Tell No One

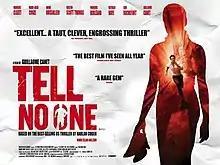
French theatrical release poster

Tell No One is a 2006 French thriller film directed by Guillaume Canet and based on the 2001 novel of the same name by Harlan Coben. Written by Canet and Philippe Lefebvre and starring François Cluzet, the film won four categories at the 2007 César Awards in France: Best Director (Guillaume Canet), Best Actor (François Cluzet), Best Editing and Best Music Written for a Film.